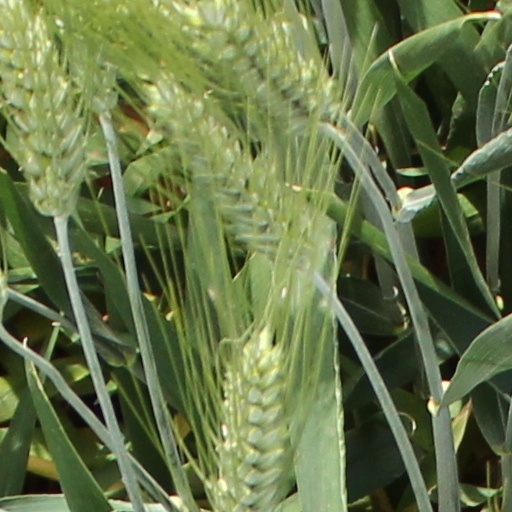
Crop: wheat